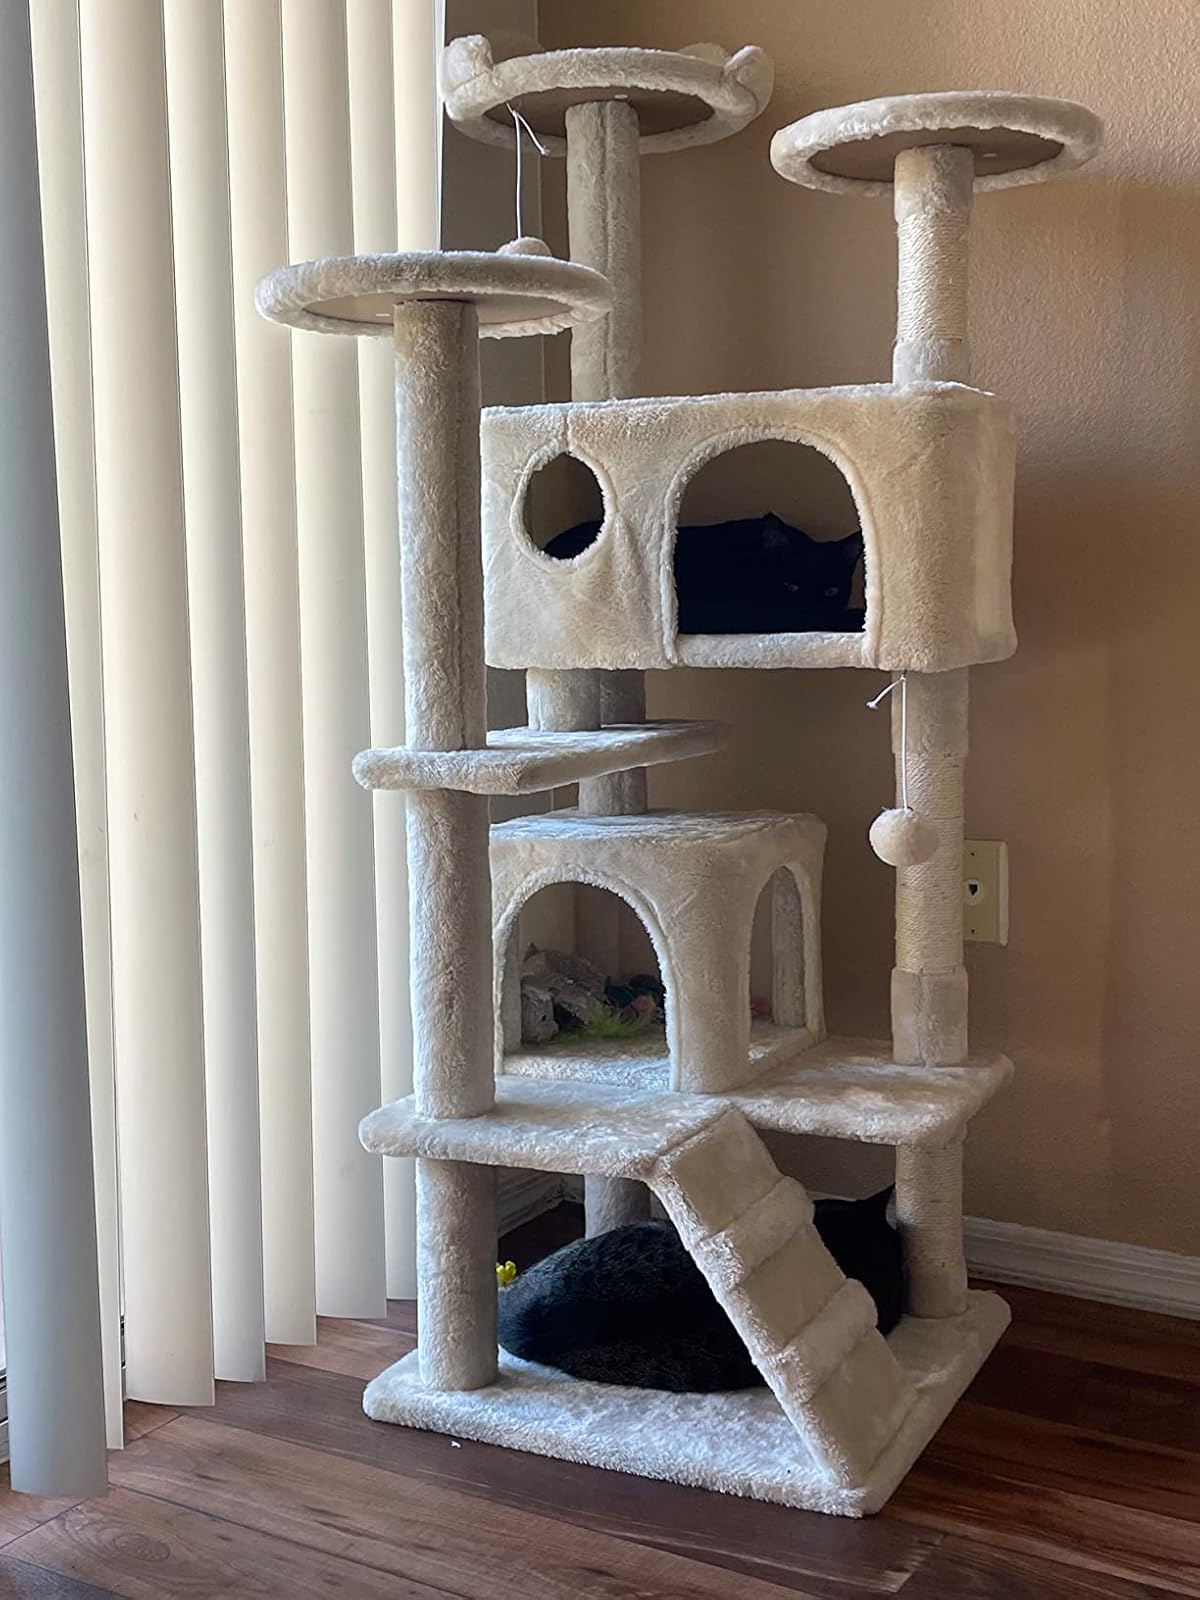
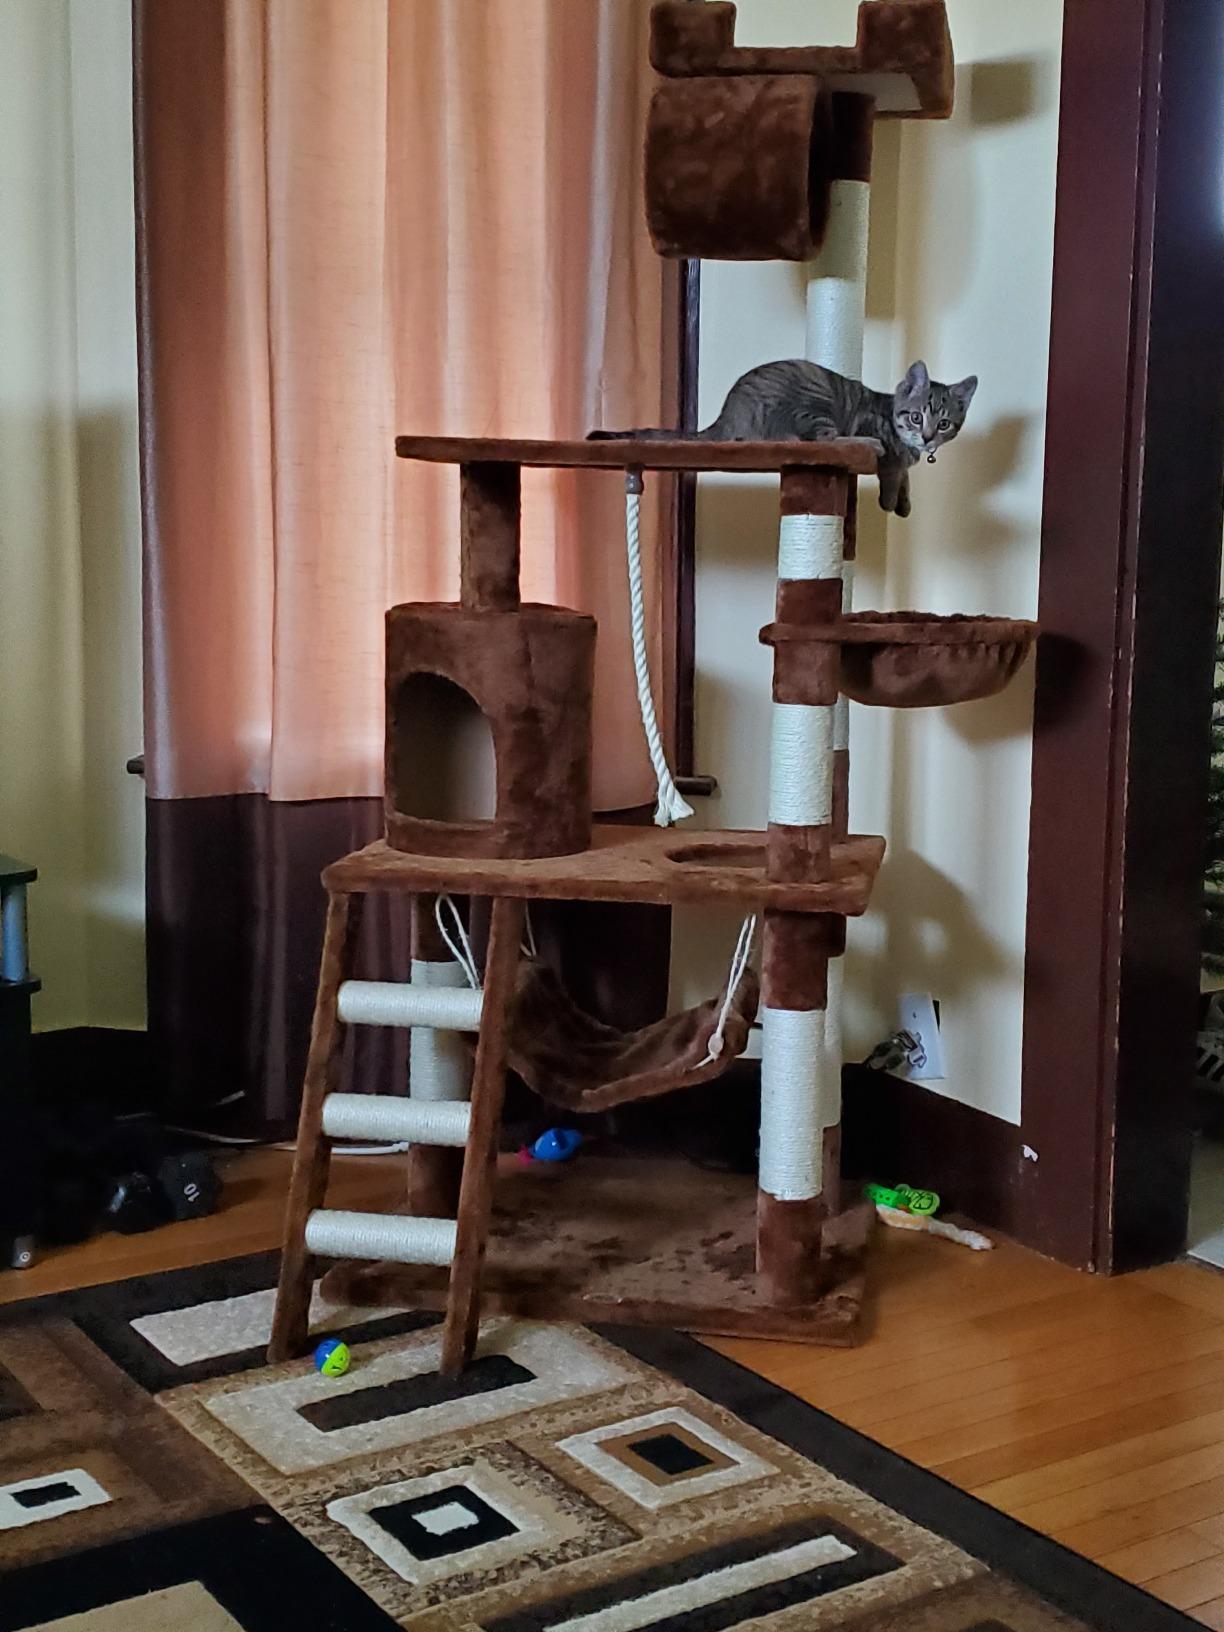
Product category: items_cat tree
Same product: no